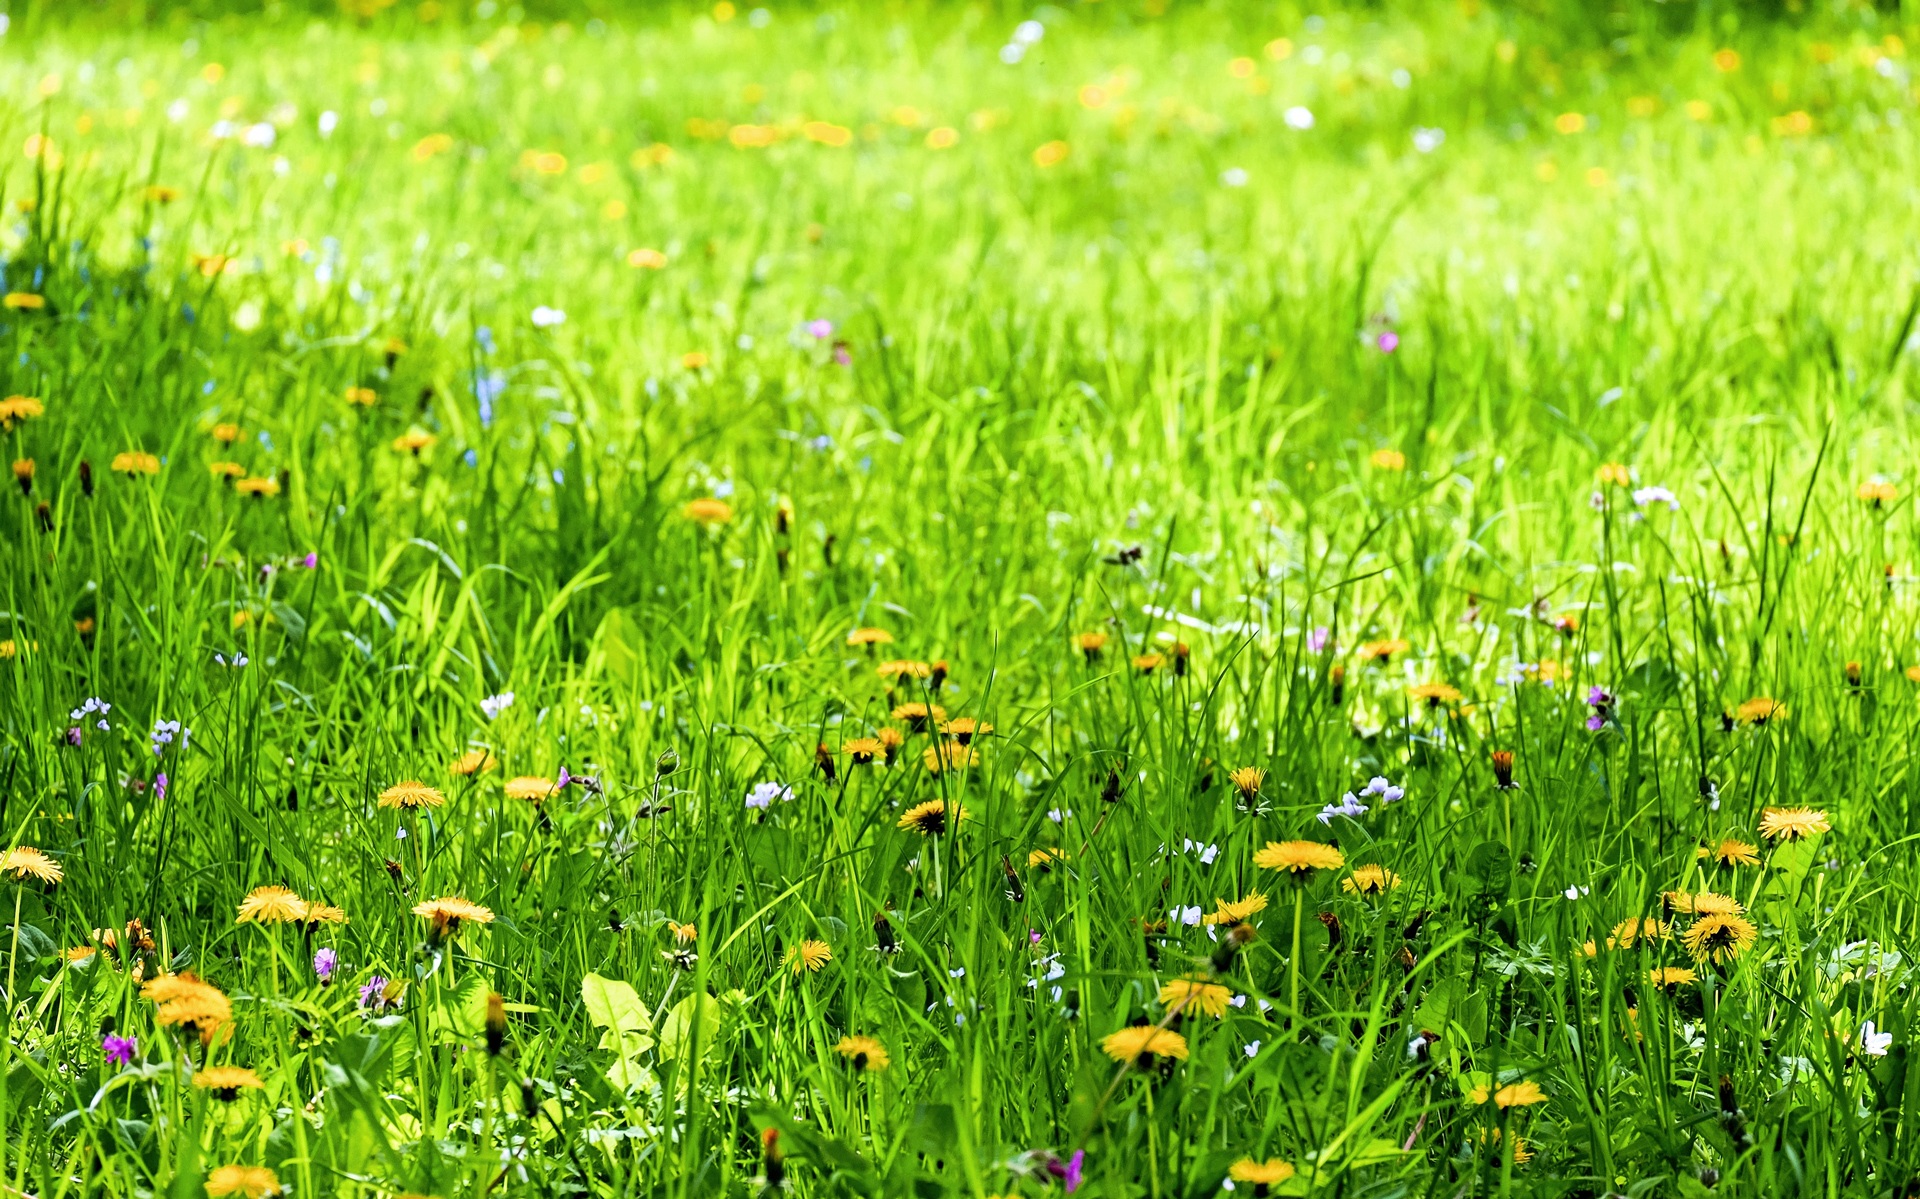
grass, plant, field, lawn, meadow, prairie, flower, spring, green, pasture, agriculture, flora, wildflower, flowers, wild flowers, grassland, vegetation, habitat, flower meadow, flowering plant, natural environment, grass family